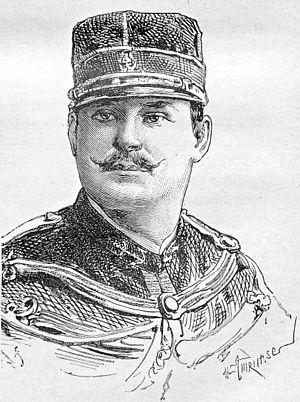
La campagne de Lang Son du 3 au 13 février 1885 est un épisode de la guerre franco-chinoise survenu au Tonkin. Le Corps Expéditionnaire du Tonkin du général Louis Brière de l'Isle bat l'armée chinoise du Guangxi et s'empare de Lang Son, ville stratégique importante après une campagne de dix jours et des contraintes logistiques énormes.